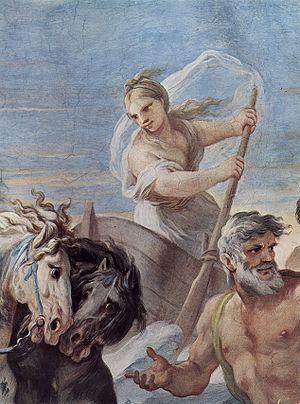
Dans la mythologie grecque, Iris, fille de Thaumas et de l'Océanide Électre, donc la sœur des Harpies et d'Arcé, était la messagère des dieux, et principalement d'Héra, comme Hermès était le messager de Zeus. Dans l’Iliade d'Homère, elle est « la messagère de tous les dieux éternels ». Toujours assise auprès du trône d'Héra, elle est prête à exécuter ses ordres. Lorsque Héra revenait des Enfers dans l'Olympe, c'est Iris qui la purifiait avec des parfums. Héra avait pour elle une affection sans bornes, parce qu'elle ne lui apportait jamais que de bonnes nouvelles.